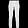
Label: Trouser